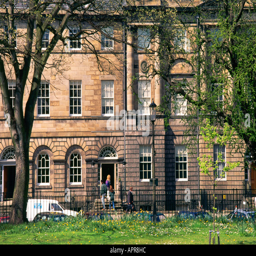
dating from 1800 house is an example of architecture